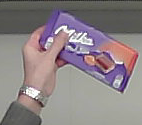
Product: milka_chocolate